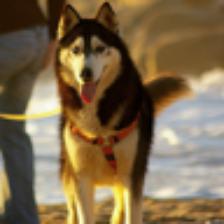
Label: NonHuman